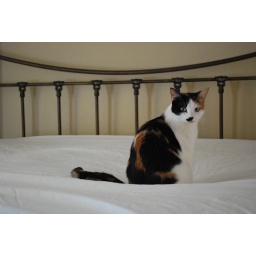
It's hard to make the bed wth a cat parked in the middle of it.